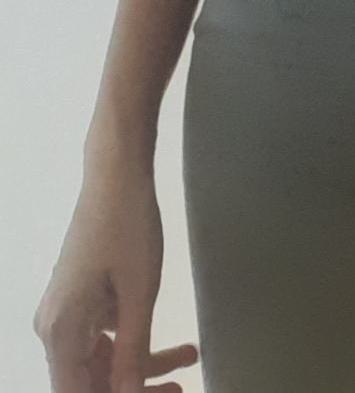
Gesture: no_gesture